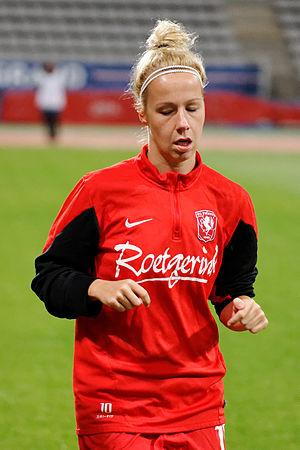
Ligue des champions, PSG - Twente, 15 octobre 2014